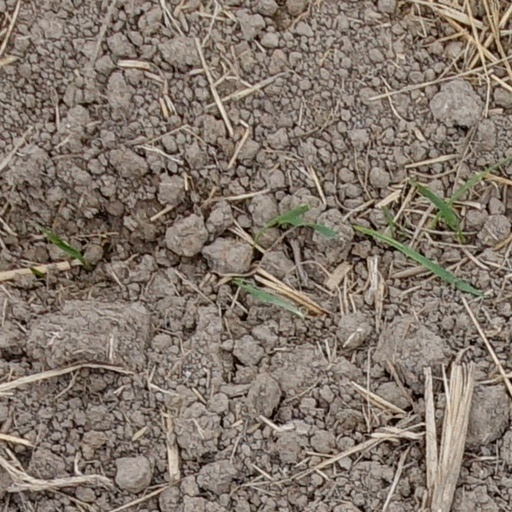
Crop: wheat